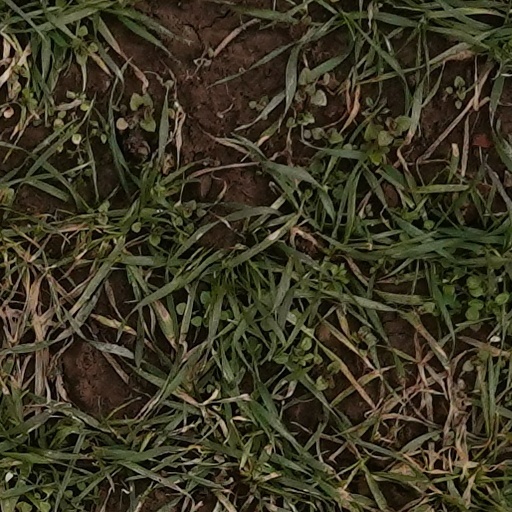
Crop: wheat